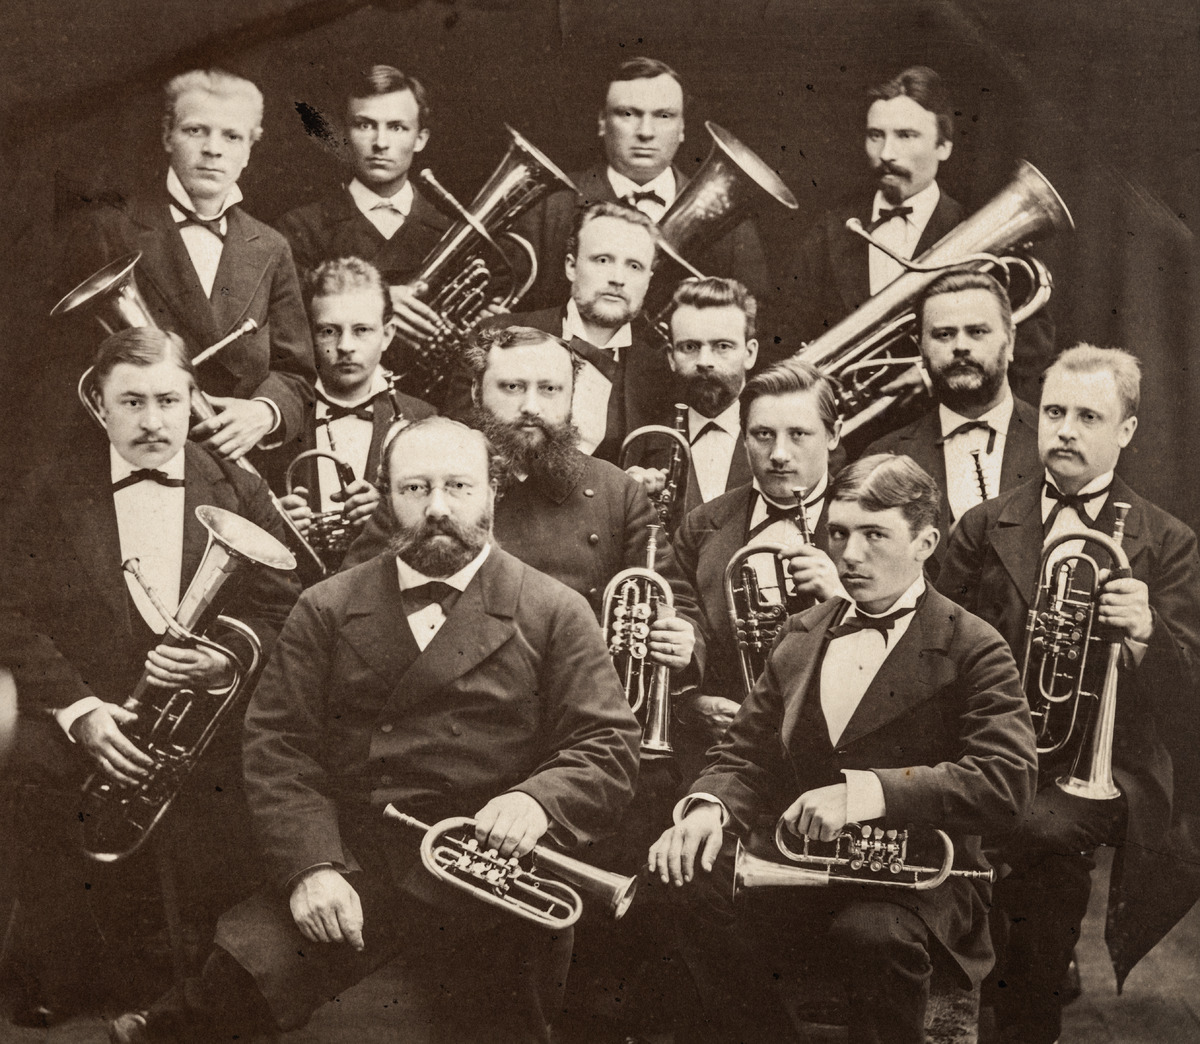
Kapellimestari Gustav Kockin torvisoittokunnasta muodostui Jyväskylän ensimmäinen kaupunginorkesteri
sisällön kuvaus: Kapellimestari Gustav Kockin torvisoittokunnasta muodostui Jyväskylän ensimmäinen kaupunginorkesteri. Edessä istuvat Gustav Kock (vas.) ja Joh. Hilli, toisessa rivissä G. E. Johansson, Julius Johansson, Frederik Poikolin ja Alfred Nordberg. Kolmannessa

rivissä ovat Anton Fredrikson, Uno Koskelin, C. F. Brunou ja Georg Rancken, takana Y. Matikainen, N. E. Pihlström, Otto Boije ja Herman Toivola. mustavalkoinen
Ajankohta: kuvausaika 1881
Paikka: Suomi, Uusimaa, Helsinki, Jyväskylä
Aiheet: orkesterimuusikot, kapellimestarit, puhallinsoittimet, vaskipuhaltimet, kornetti, flyygelitorvi, tuuba, puhallinorkesterit, baritonitorvi, soittokunnat, solmukkeet, miestenpuvut